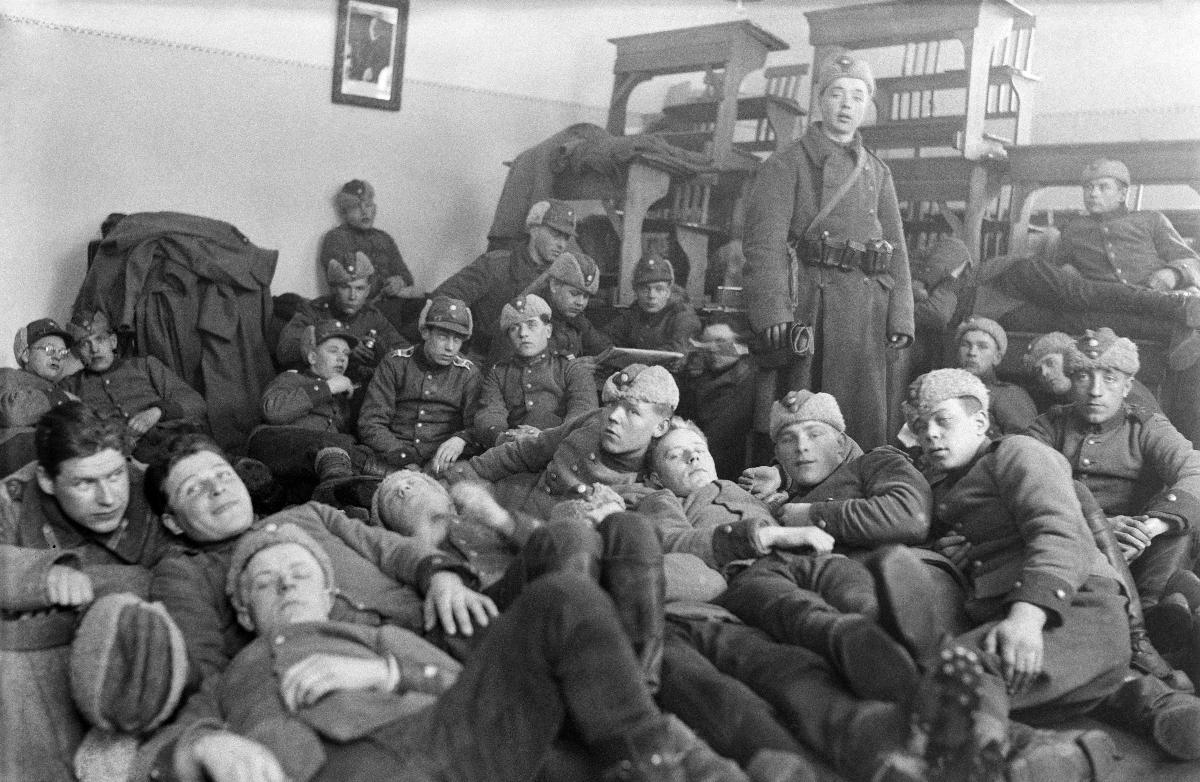
Mäntsälän kapina
Mäntsäläupproret; Mäntsälä rebellion
sisällön kuvaus: Mäntsälän kapina 27.2.-6.3.1932. Tukikohta Konalan kansakoulussa. content description: Mäntsälän rebellion 27.2.-6.3.1932. The base at Konala public school. innehållsbeskrivning: Mäntsäläupproret 27.2.-6.3.1932. Förläggningen i Kånala folkskola.
Kuvaaja: Sundström, Hugo, kuvaaja
Vuosi: 1932
Paikka: Suomi, Uusimaa, Helsinki, Konala Helsinki; Suomi
Aiheet: politiikka; äärioikeistolaisuus; lapuanliike; kapinat; suojeluskunnat; HBL; politics; far right; Lapua movement; insurgencies; right-wing extremism; rebellion; civil guard; civil guards; politik; högerextremism; Lapporörelsen; uppror; lapporörelsen; skyddskåren; kravaller; skyddskårer